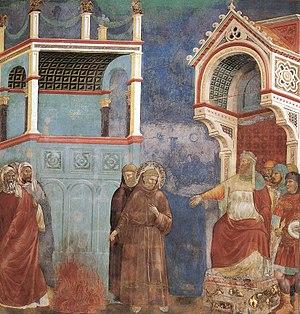
Les rencontres d'Assise sont une série de rencontres interreligieuses ayant eu lieu dans la ville d'Assise en Italie, à l'invitation du pape. La première rencontre a été la journée mondiale de prière ayant eu lieu le 27 octobre 1986, organisée par Jean-Paul II pour inviter toutes les grandes religions du monde à prier pour la paix. Cette rencontre, manifestant une forme alors inédite du dialogue interreligieux, sera suivie d'une nouvelle journée de prière en 1993, une troisième se déroule en 2002, et une autre le 27 octobre 2011. À l'occasion de l'anniversaire des 30 ans de la première rencontre d'Assise le pape François se rend à Assise le 20 septembre 2016 pour la nouvelle édition de la rencontre internationale pour la paix. Il appelle d'ailleurs à cette occasion « les paroisses, les associations ecclésiales et les fidèles du monde entier » à prier pour la paix.
Cette page est une liste des œuvres de Giotto, plus précisément Giotto di Bondone ou Ambrogiotto di Bondone, peintre, un sculpteur et architecte italien du Trecento, dont les œuvres sont à l'origine du renouveau de la peinture occidentale. C'est l'influence de sa peinture qui va provoquer le vaste mouvement de la Renaissance à partir du siècle suivant.
Les fresques de la vie de saint François à Assise couvrent les murs de la nef de l'église supérieure de la basilique Saint-François de la ville d’Assise en Ombrie.